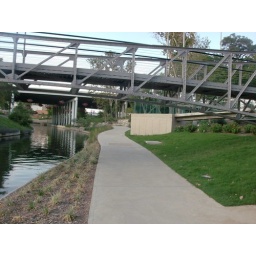
You can see the 281 bridge with the fish sculptures in the background.